Jan van den Tempel

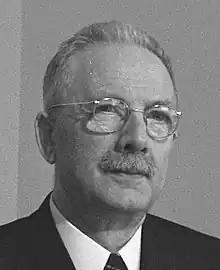
Jan van den Tempel in 1942

Jan van den Tempel (1 August 1877 – 27 June 1955) was a Dutch politician of the defunct Social Democratic Workers' Party (SDAP).